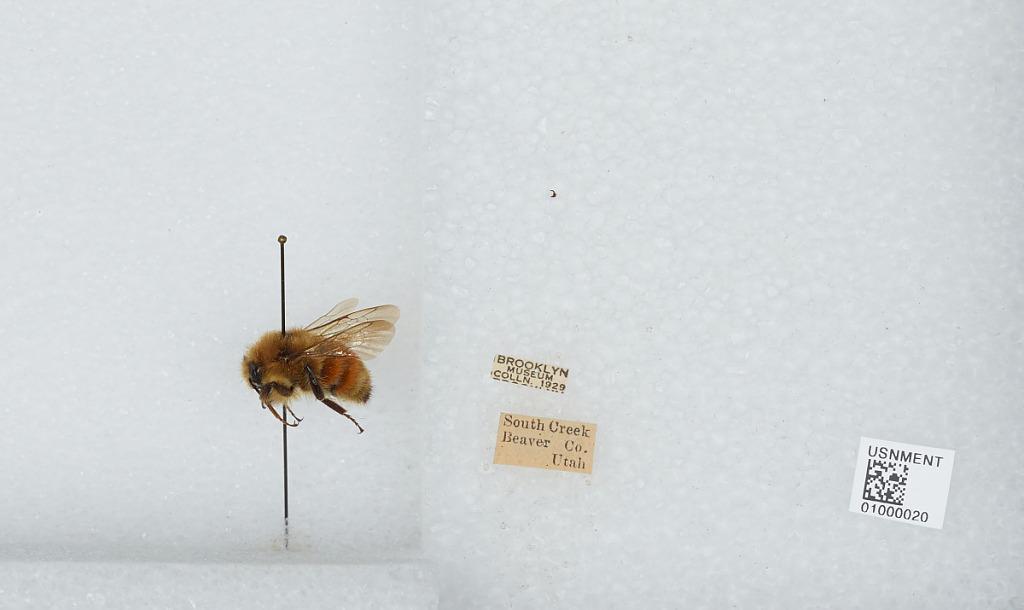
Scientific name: Bombus (Pyrobombus) huntii Greene
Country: United States
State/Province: Utah
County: Beaver
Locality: South Creek
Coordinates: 38.2519, -112.677